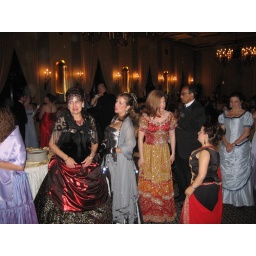
More Browncoat Finery! Miyu is in the red and gold dress